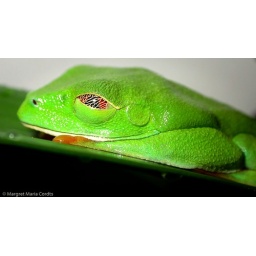
Red eyed green tree frog with nictitating membrane over eye